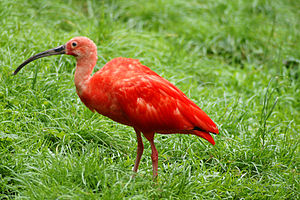
Rød ibis
Rød ibis er en storkefugl, der lever nærved kyster af det nordlige Sydamerika og det sydøstlige Brasilien.